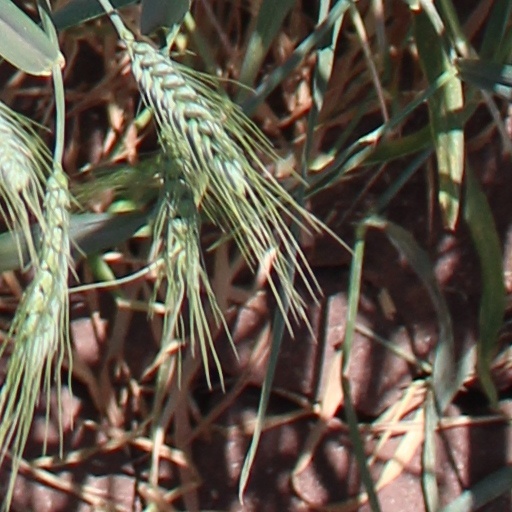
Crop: wheat